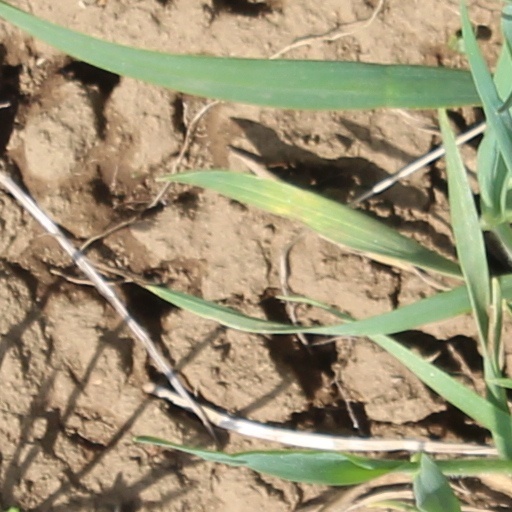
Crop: wheat